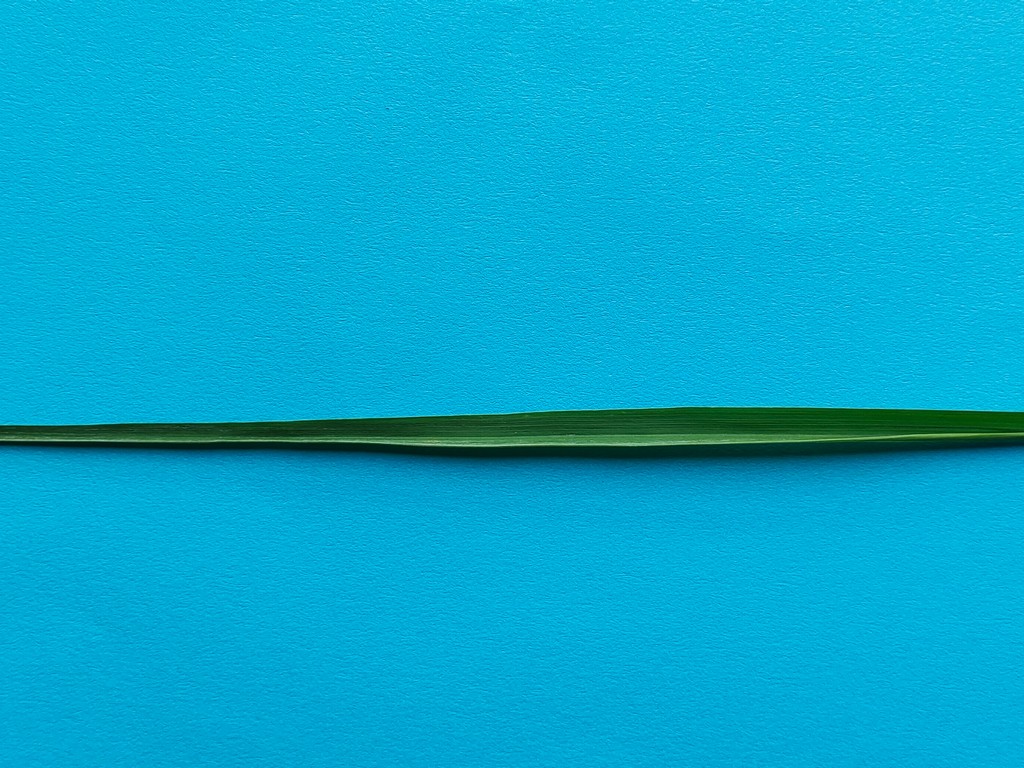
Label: Healthy